University of Maryland Medical Center

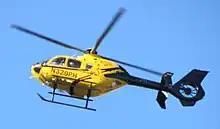
A PHI operated Eurocopter / EC135 is operated as, "ExpressCare-1" for the University of Maryland Medical System

The University of Maryland Medical Center is a major regional referral center for trauma, cancer care, neurocare, cardiac care and heart surgery, women's and children's health and organ transplants. It has one of the nation's largest kidney transplant programs and is known for developing and performing minimally invasive surgical procedures. The University of Maryland Medical Center sponsors multiple residency training programs in primary and specialty care disciplines.